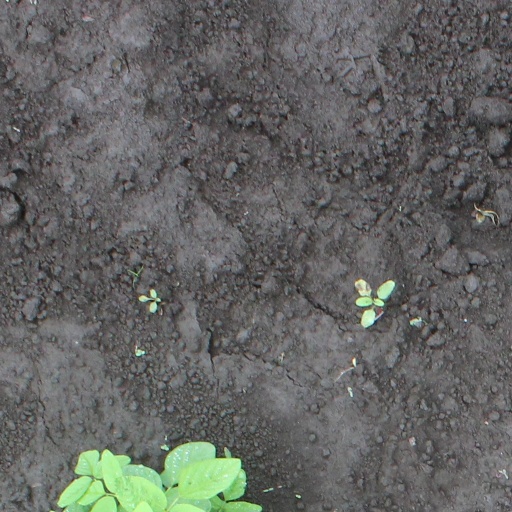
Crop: soybean